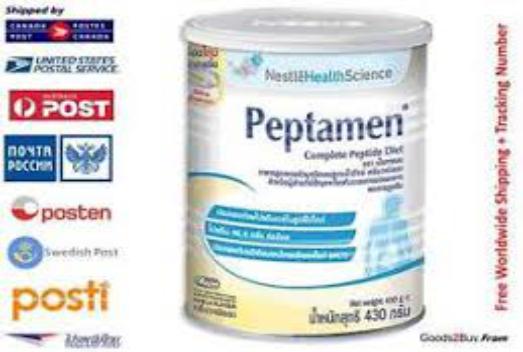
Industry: Food